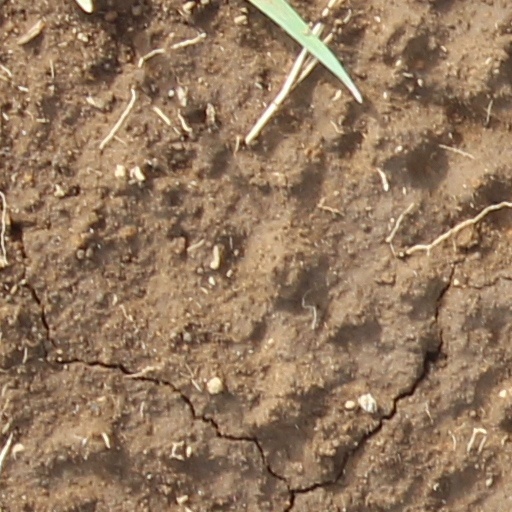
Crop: wheat